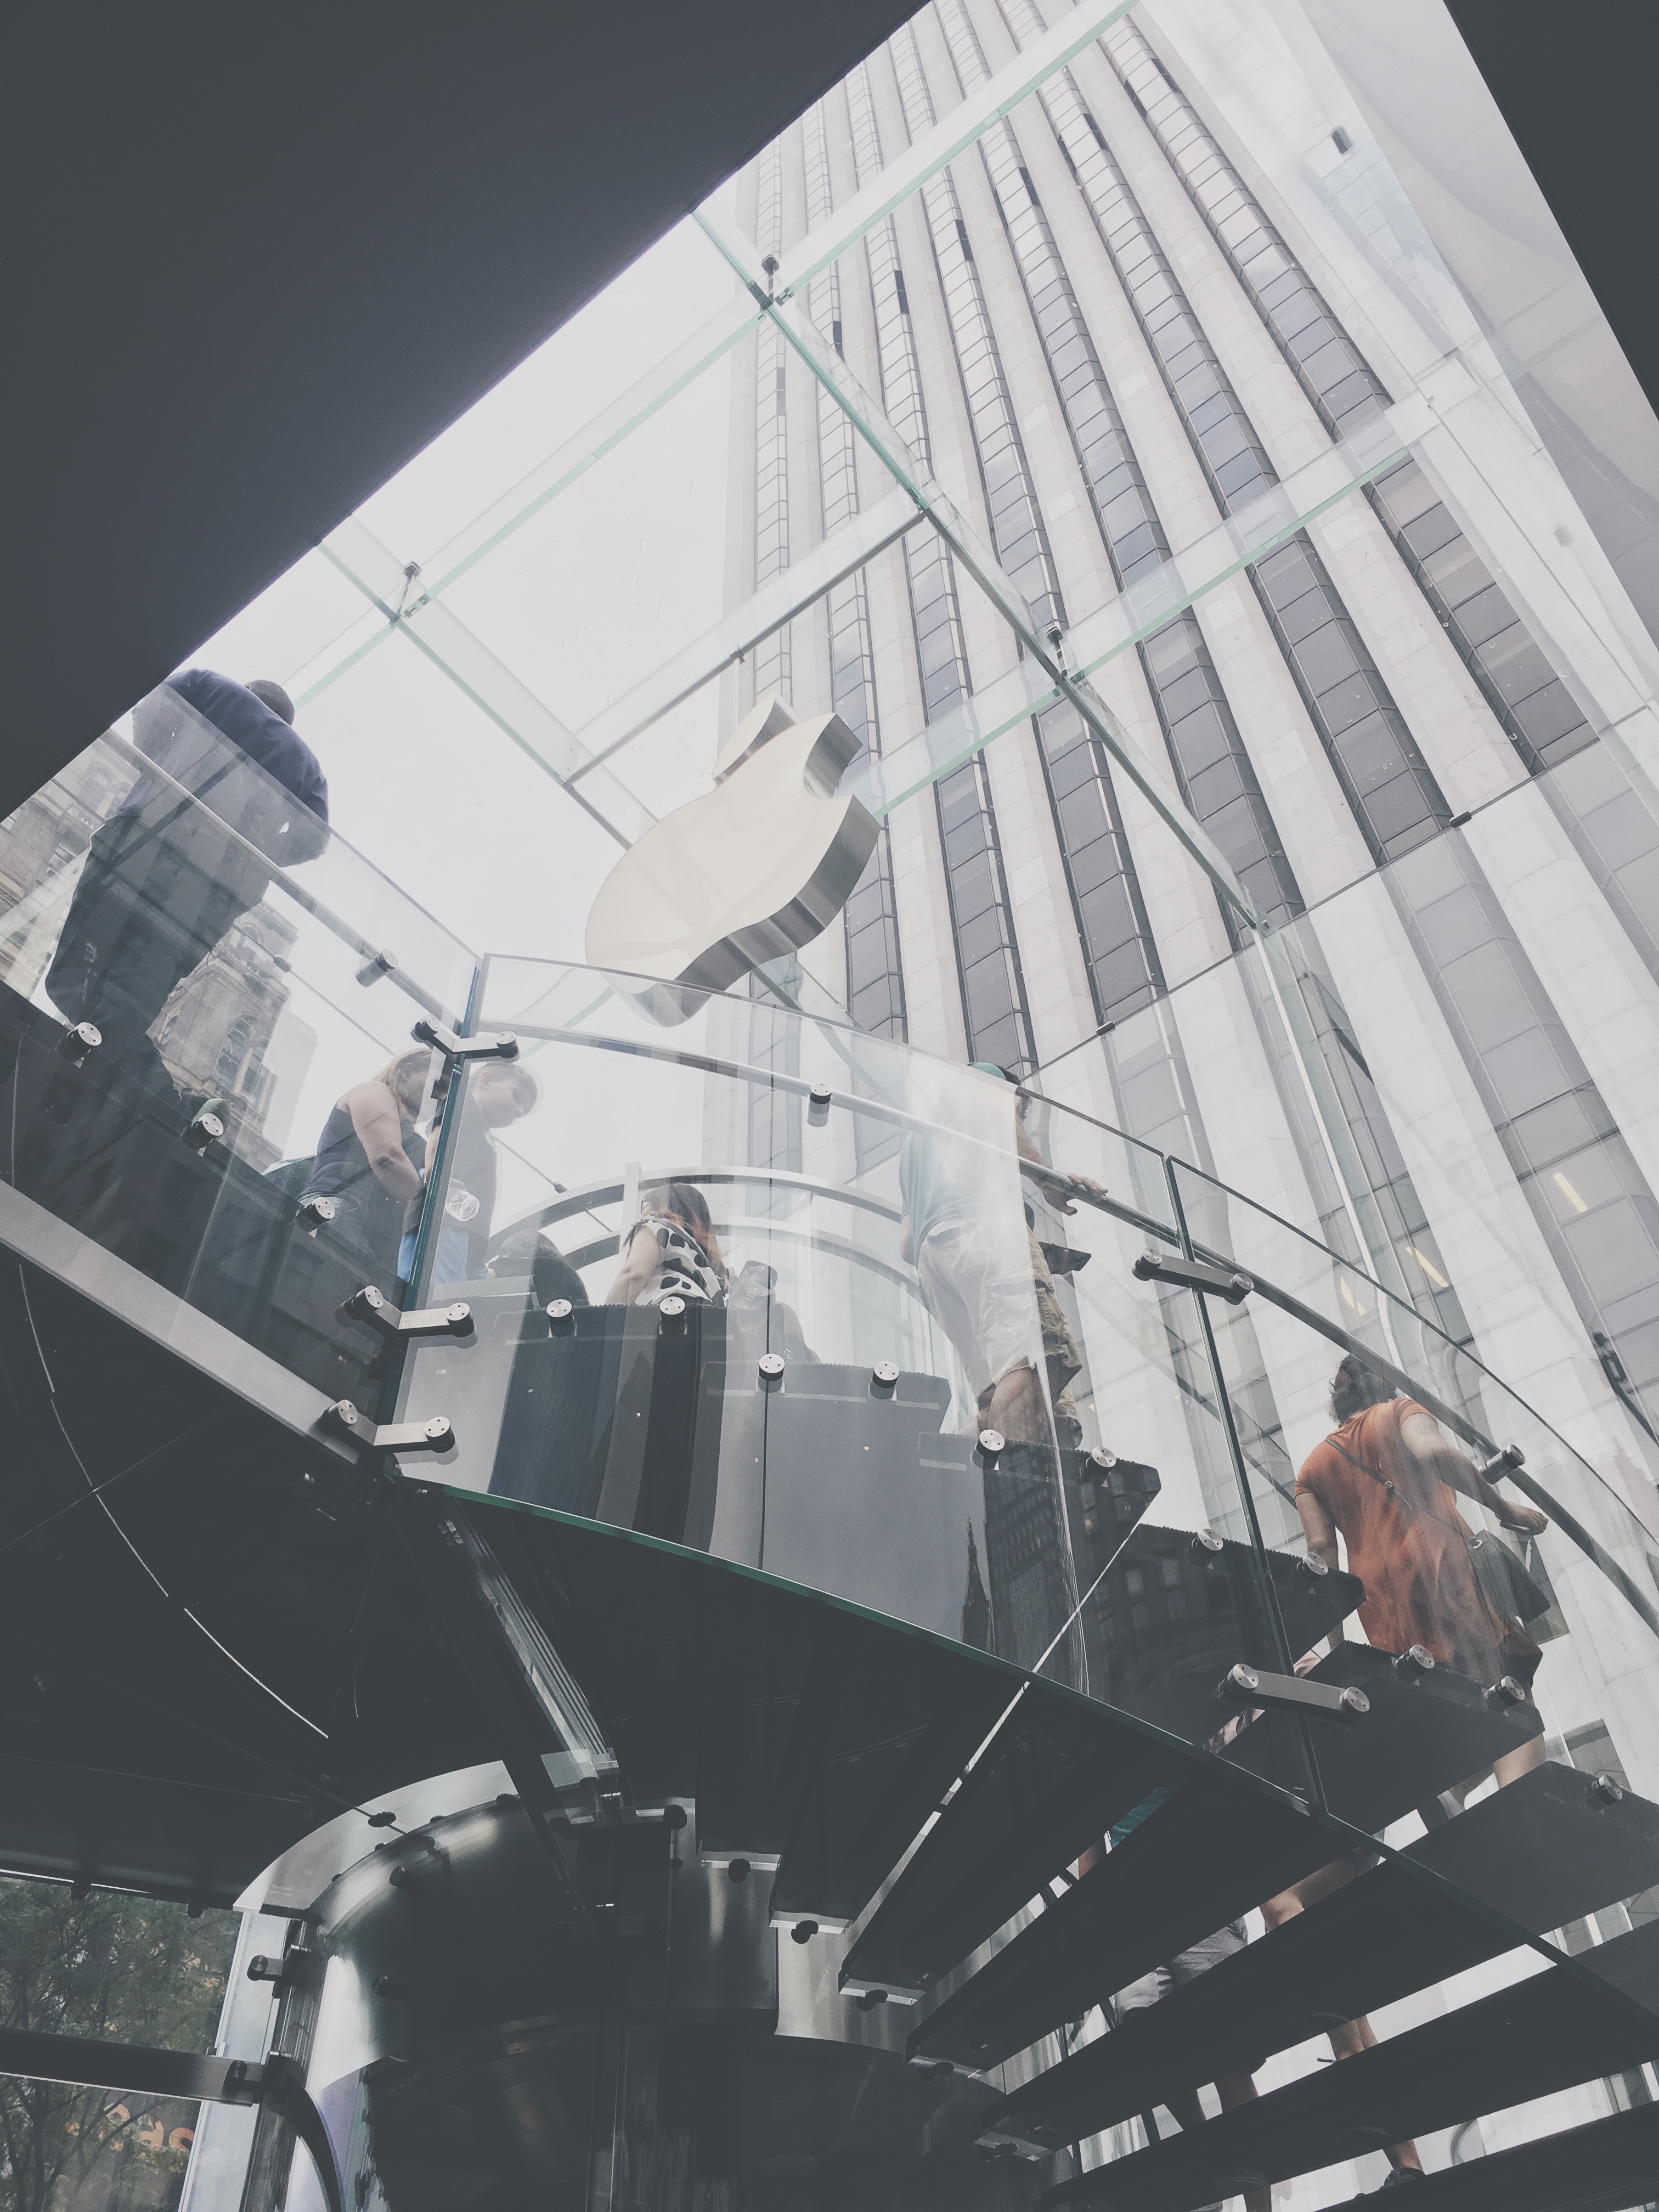
architecture, skyscraper, vehicle, mast, sail